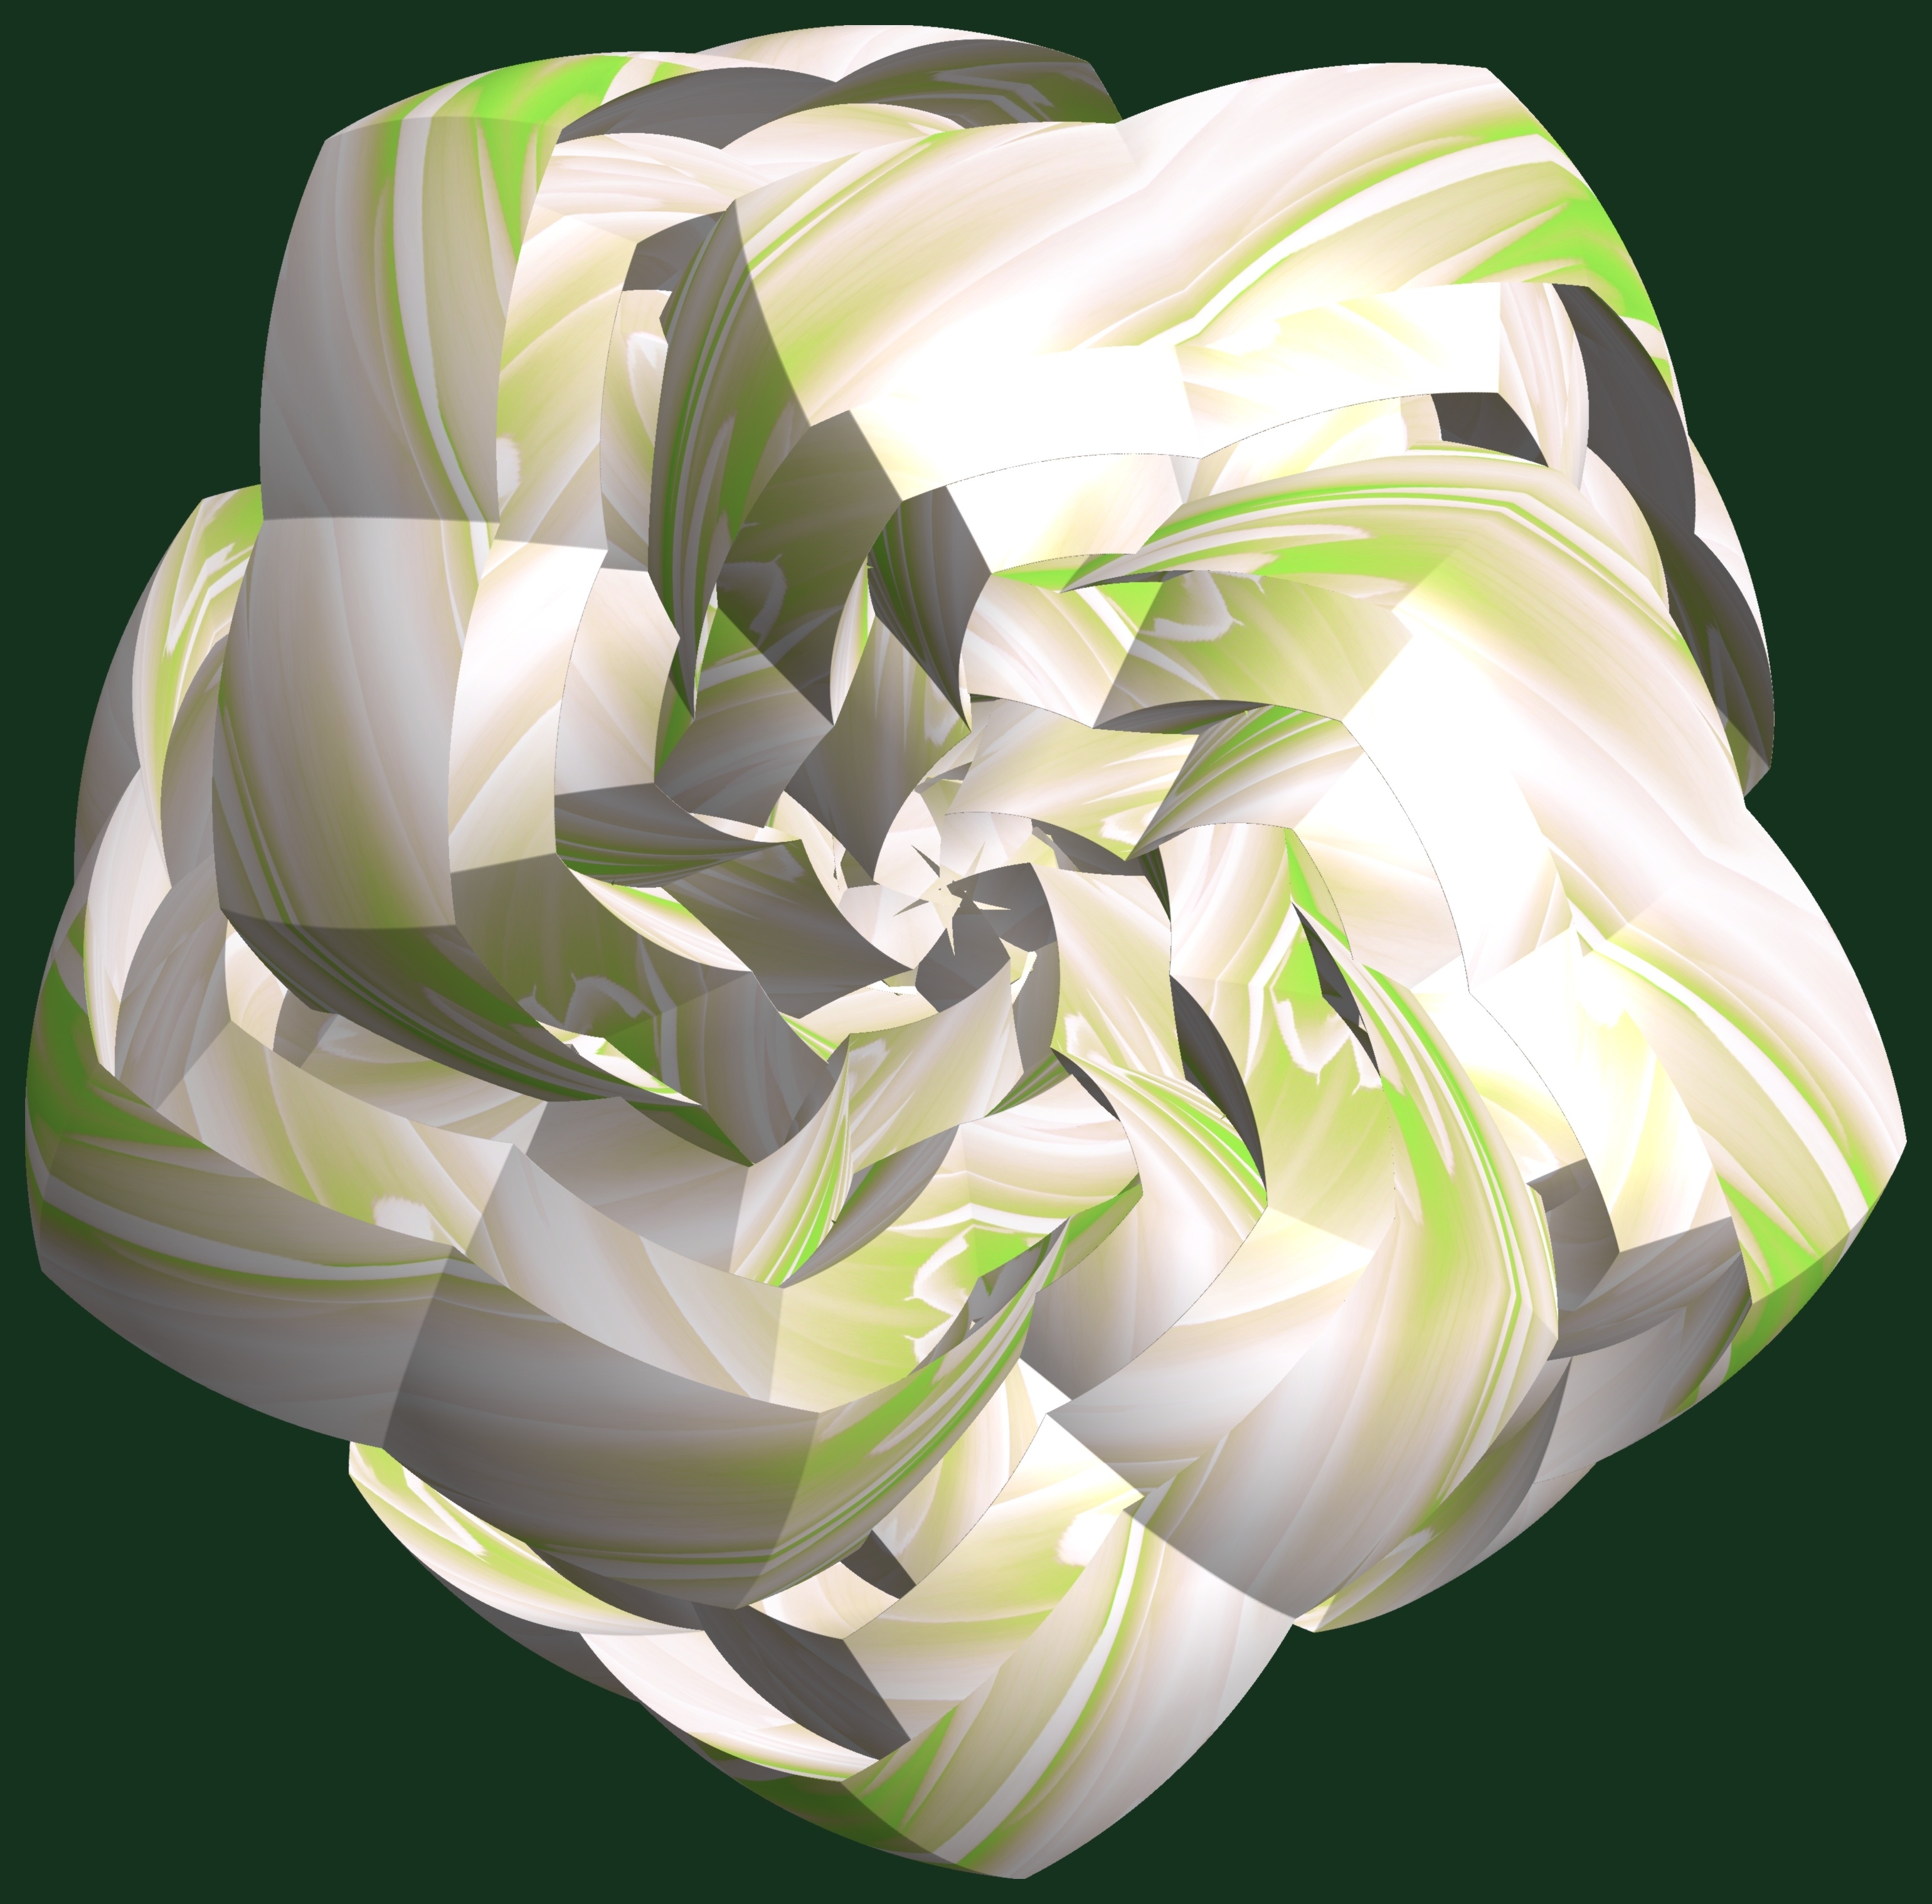
structure, plant, texture, flower, petal, tulip, pattern, yellow, illustration, design, symmetry, 3d, graphic, lily, torus, mathematica, cg, parametricplot3d, code, program, algorithm, abstruct, mapping, peony, flowering plant, flower bouquet, lily family, plant stem, land plant